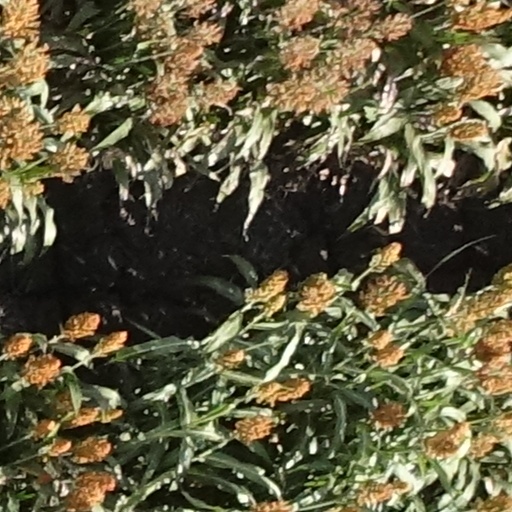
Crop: sorghum